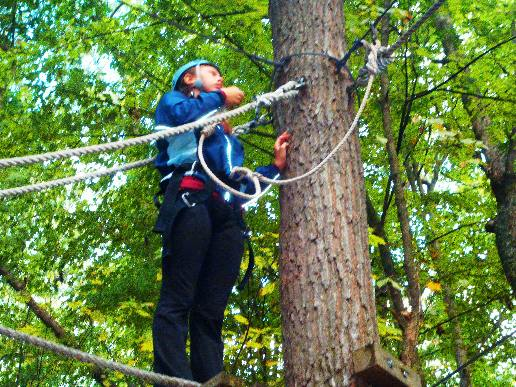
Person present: Yes